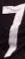
Number: 7